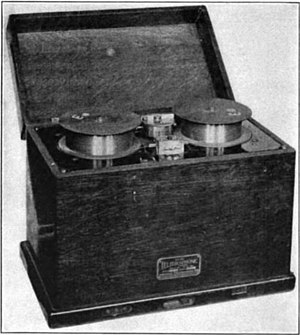
Ståltrådsoptager
Telegrafon fra 1922
En ståltrådsoptager er et apparat til optagelse af lyd ved magnetisering af en ståltråd. Ståltrådsoptageren blev opfundet i 1898 af Valdemar Poulsen som kaldte den telegrafon. Den virker ved at ståltråden føres forbi et optagehoved som magnetiserer hvert punkt på tråden med en styrke og polaritet som svarer til det elektriske lydsignal som optages. Senere kan trådens magnetisering aflæses ved at føre den forbi et afspillehoved hvor den inducerer et elektrisk signal svarerende til det oprindelig lydsignal.